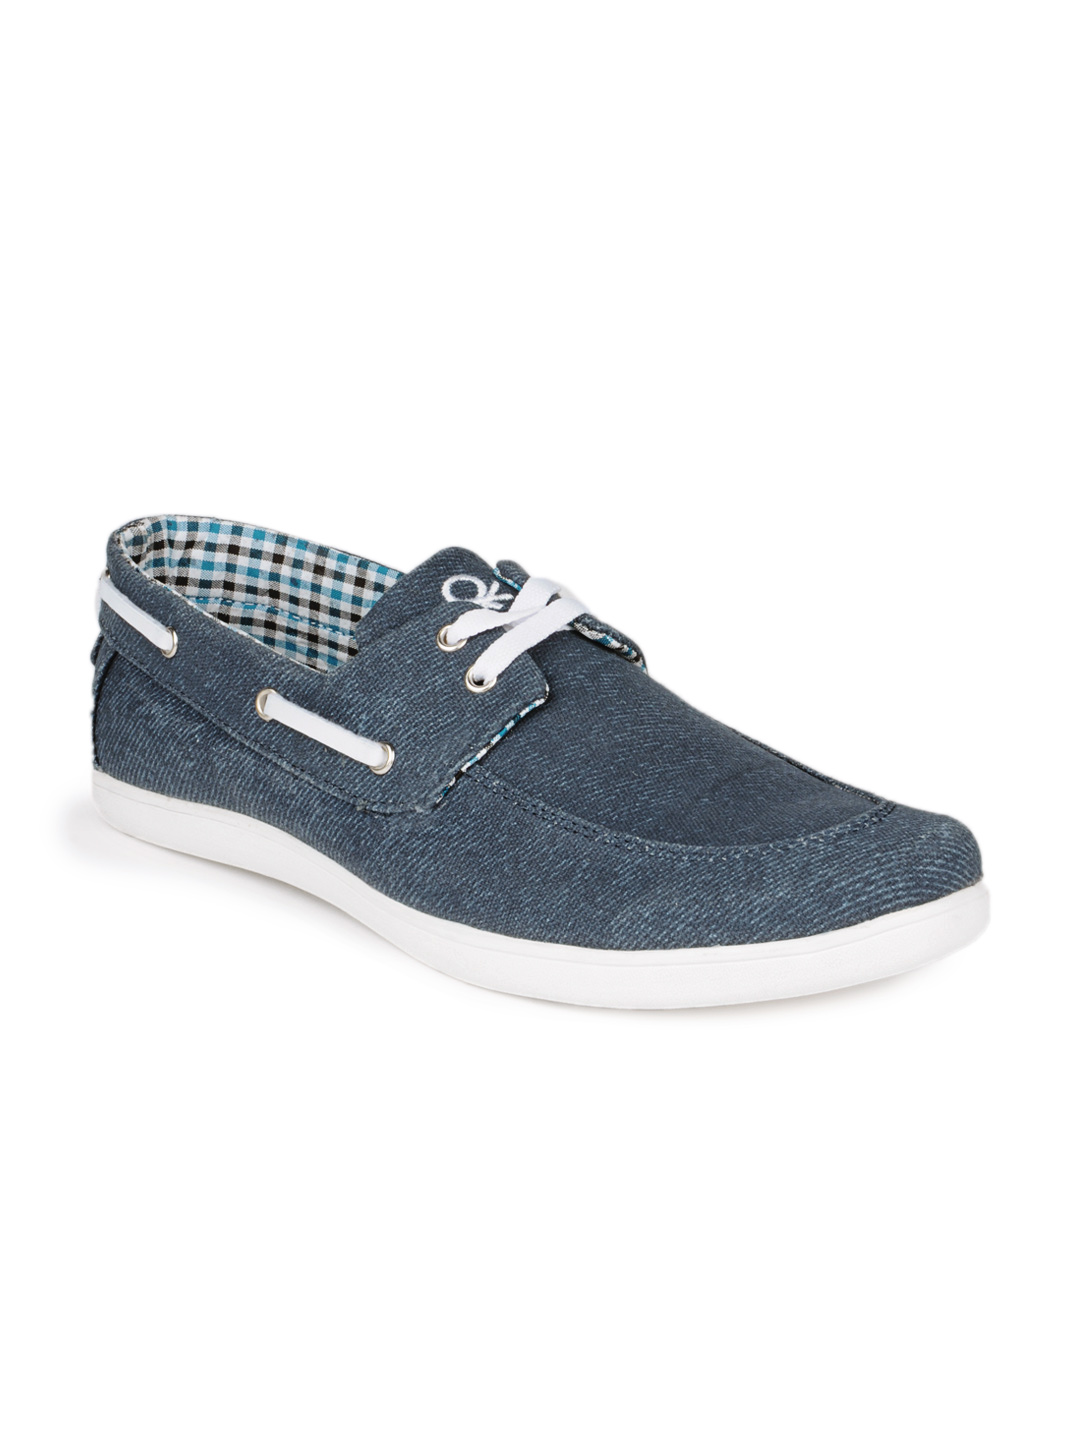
United Colors of Benetton Men Blue Shoes
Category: Footwear / Shoes / Casual Shoes
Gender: Men
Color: Blue
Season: Summer 2012
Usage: Casual